Neolamarckia cadamba

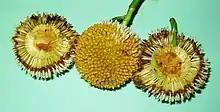
A full Kadam (Neolamarckia cadamba) with two halved.

Neolamarckia cadamba, with English common names burflower-tree, laran, and Leichhardt pine, and called kadamba or kadam or cadamba locally, is an evergreen, tropical tree native to South and Southeast Asia. The genus name honours French naturalist Jean-Baptiste Lamarck. It has scented orange flowers in dense globe-shaped clusters. The flowers are used in perfumes. The tree is grown as an ornamental plant and for timber and paper-making. Kadamba features in Indian religions.